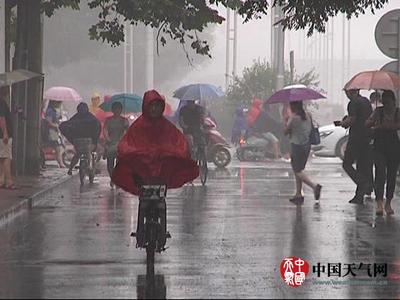
Weather: rain or strom